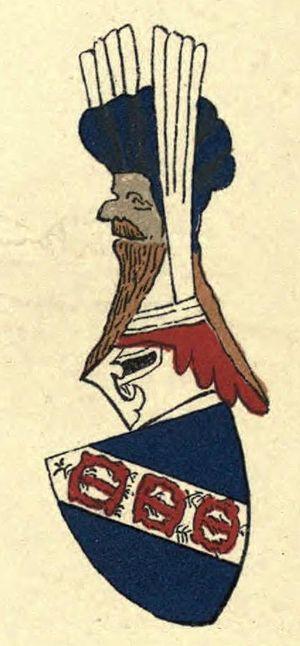
Walter Leslie est un noble écossais du XIVe siècle. Il participe à plusieurs croisades et est considéré comme l'un des plus célèbres chevaliers de son époque. Il est également seigneur de Ross de jure uxoris de 1366 à 1382.